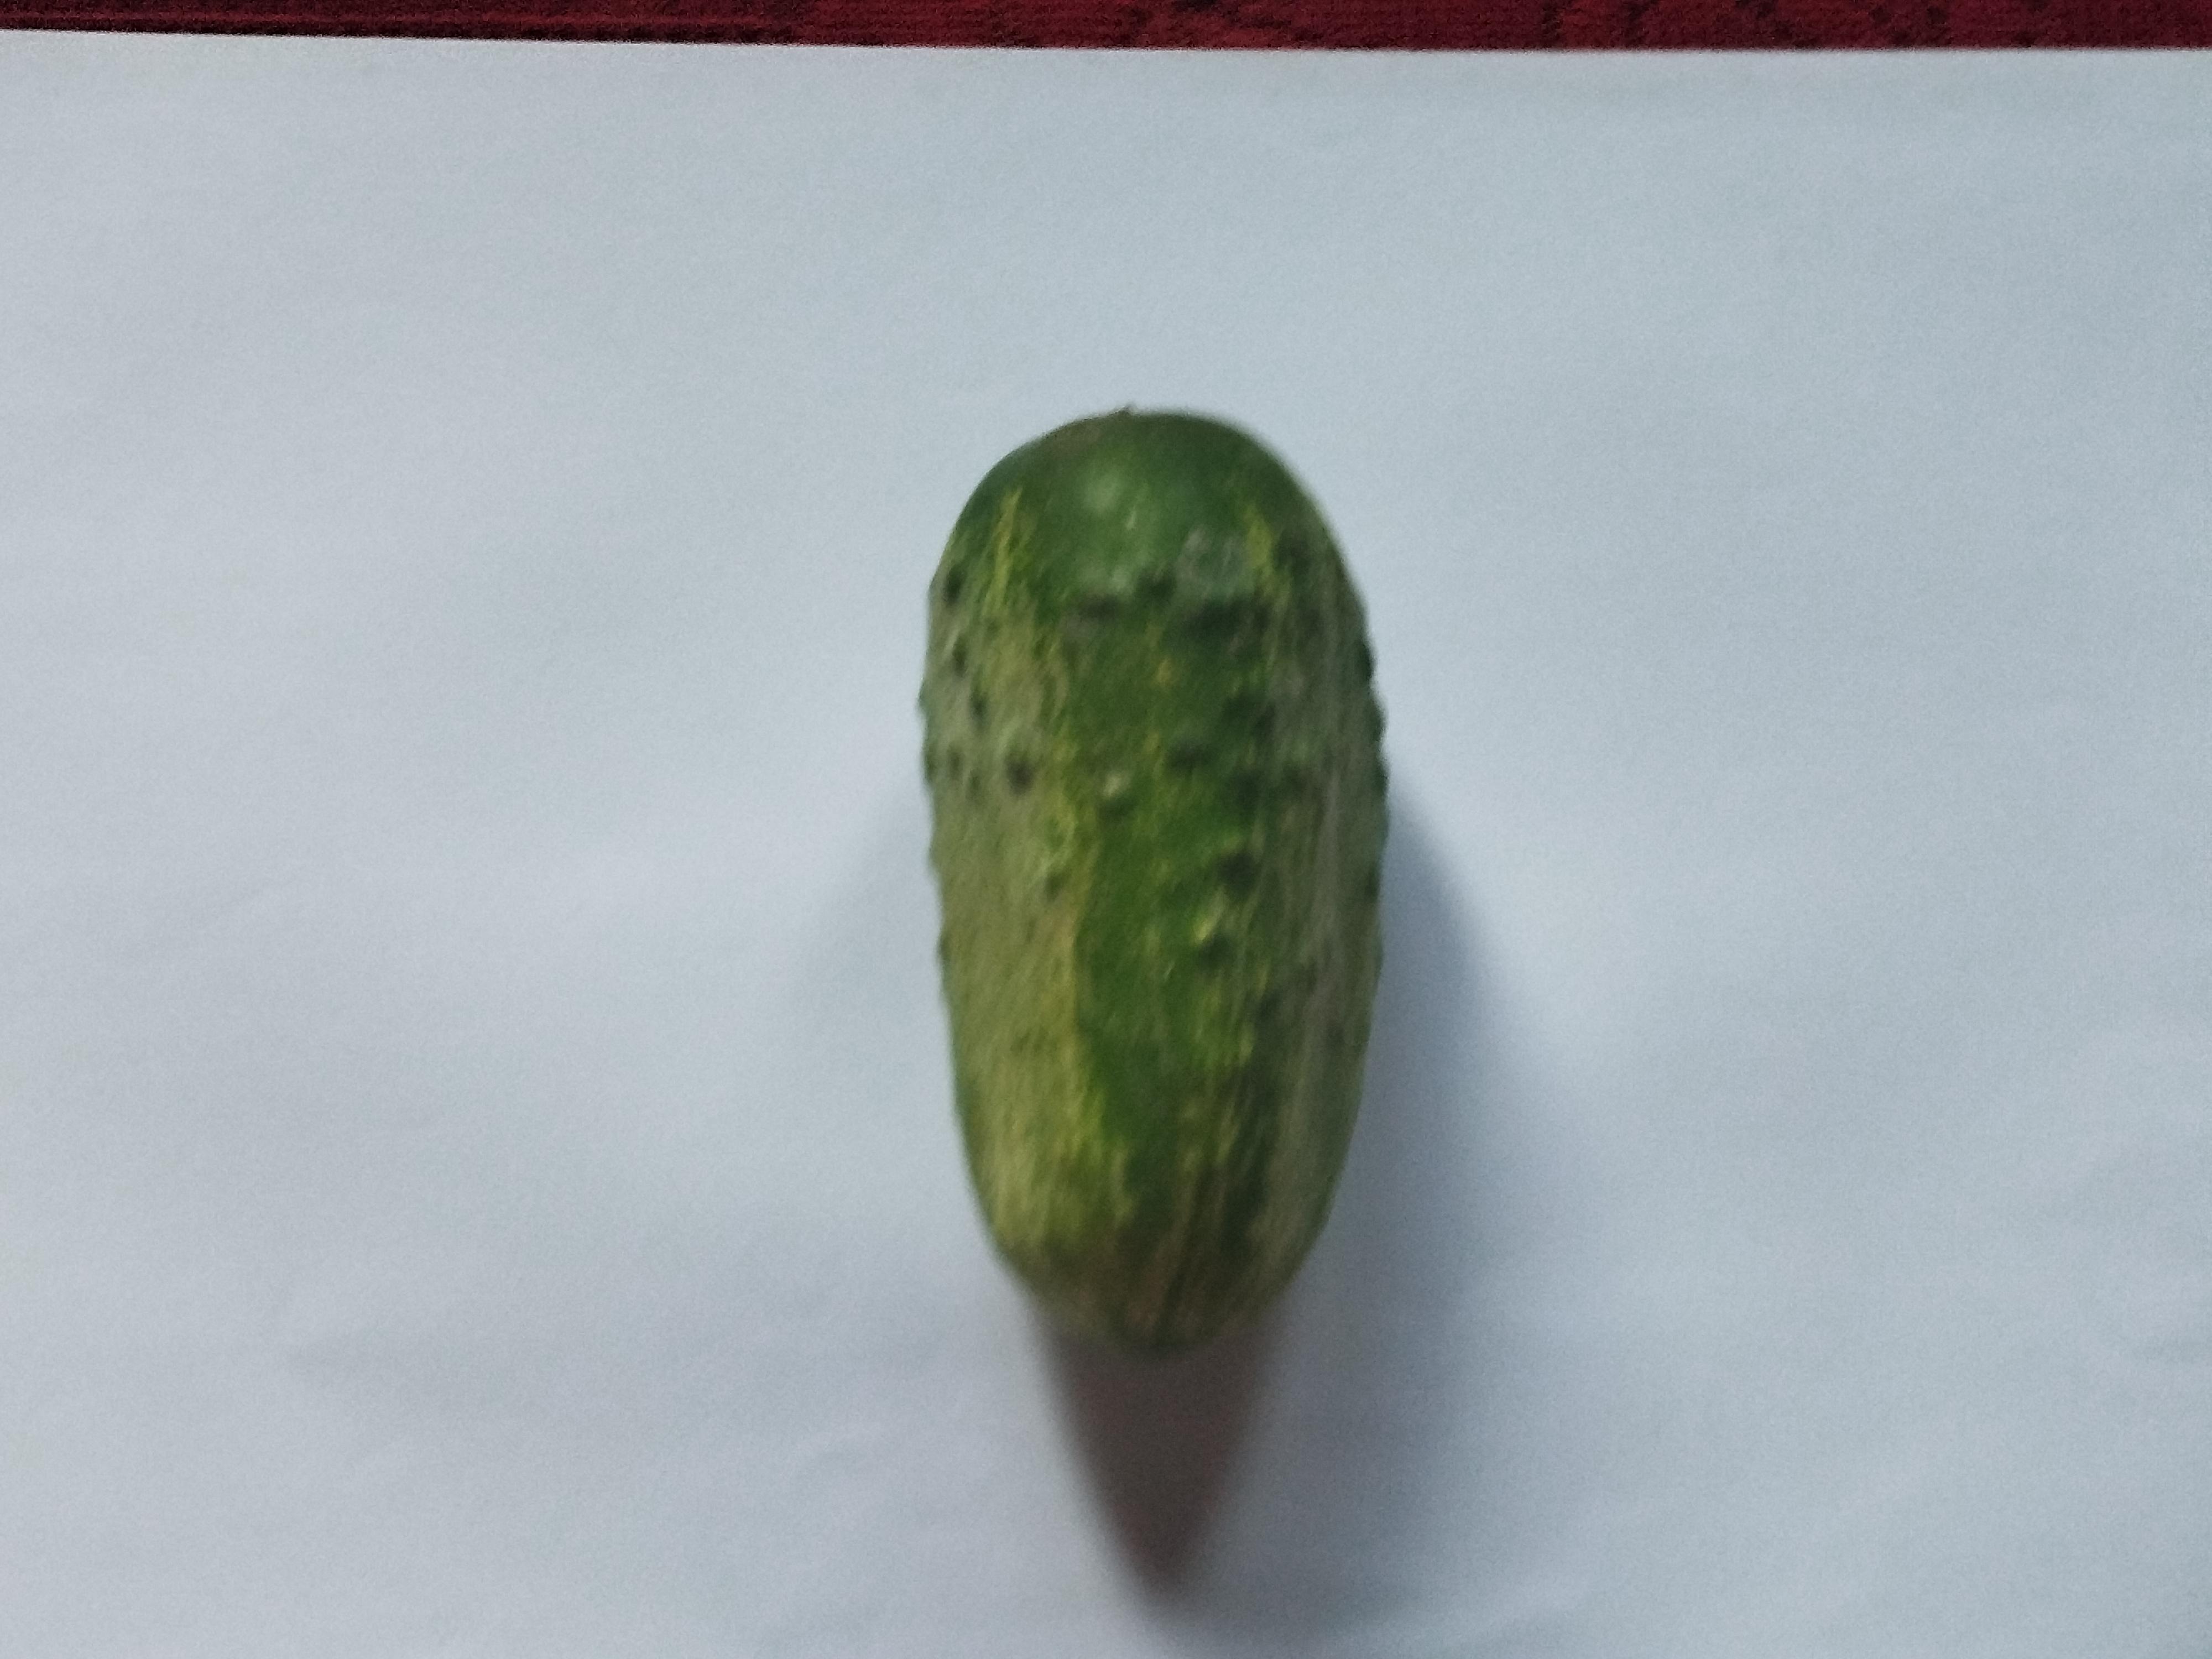
Label: Cucumber